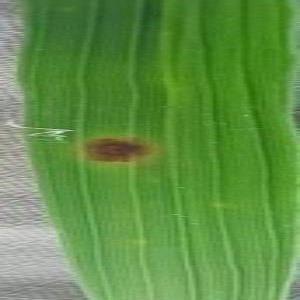
Disease: Brownspot